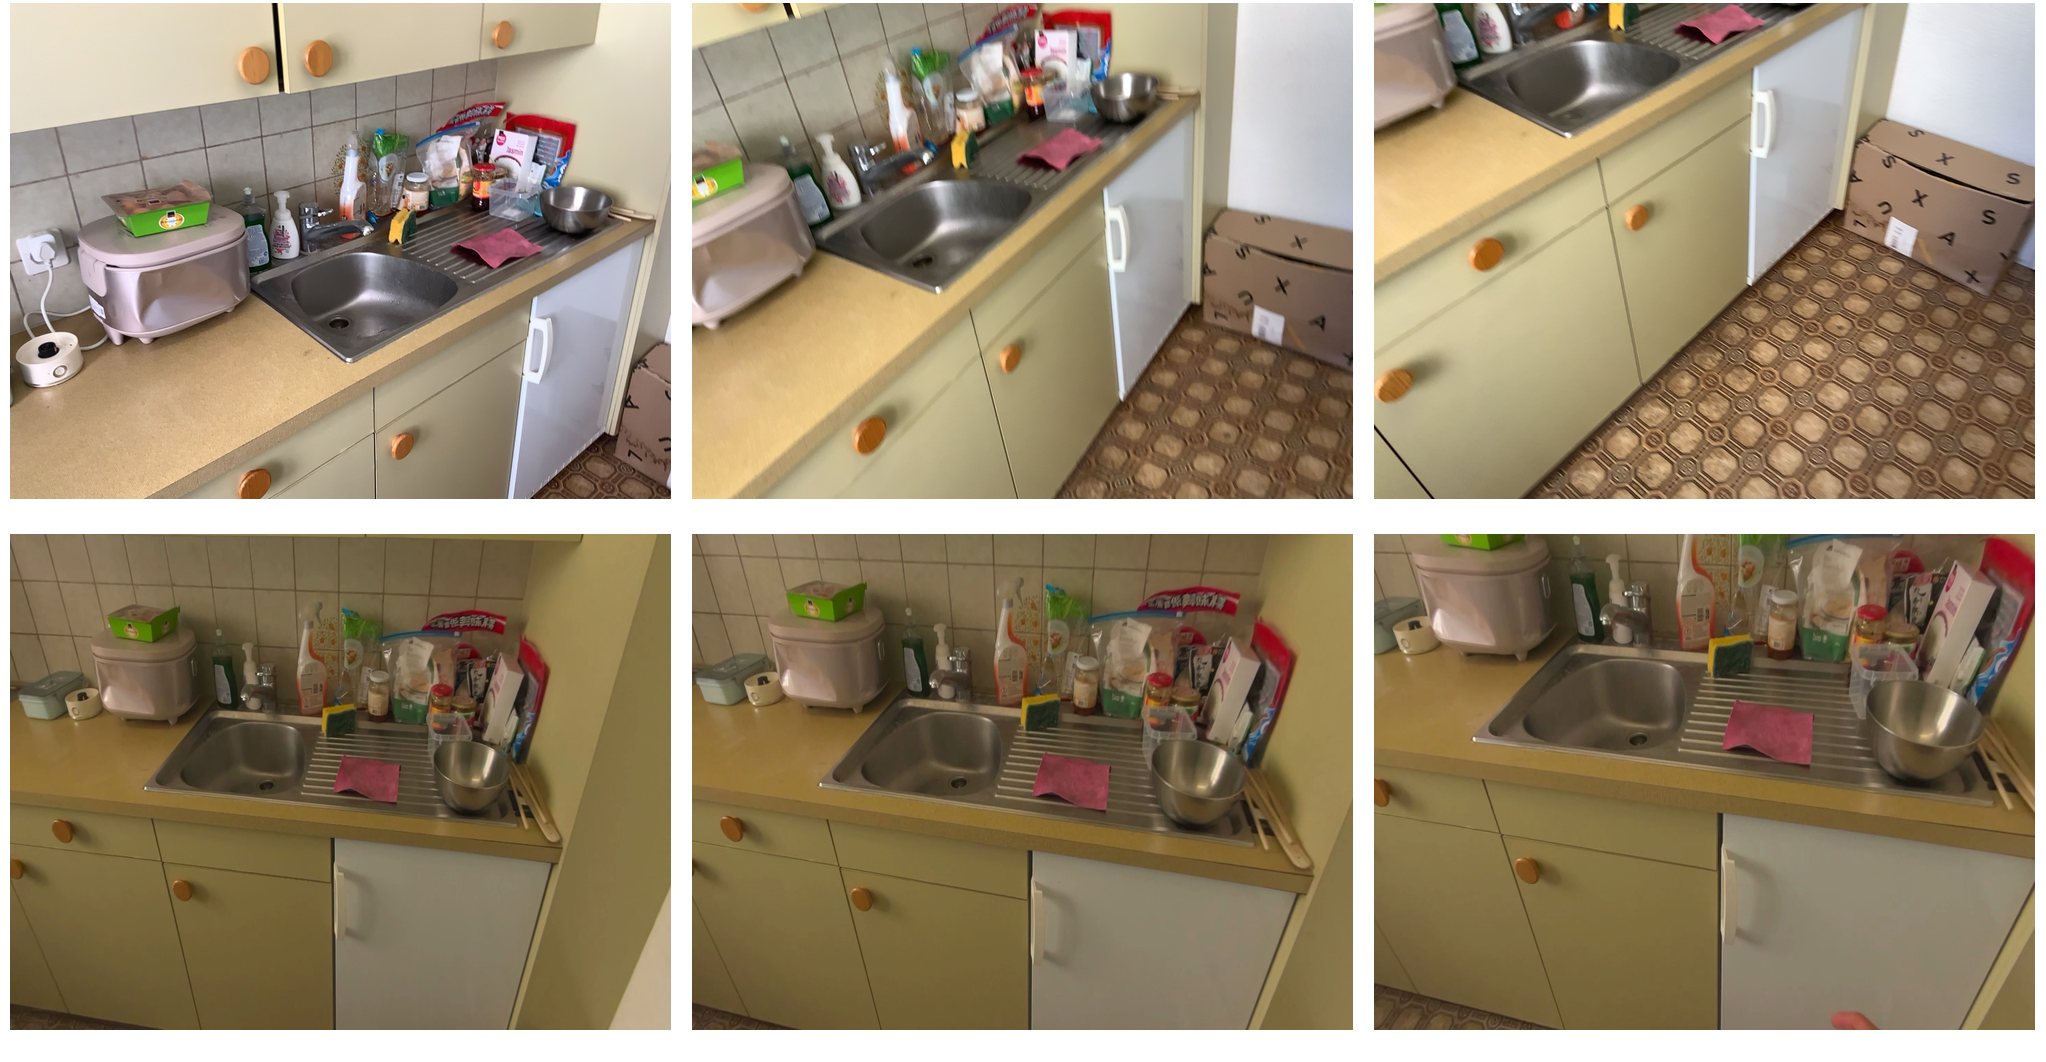Task instruction: Open the fridge.
Answer: {"task_instruction": "Open the fridge.", "nodes": ["handle", "fridge"], "edges": [{"functional_relationship": "openorclose", "object1": "handle", "object2": "fridge", "spatial_relations": ["higher_than", "right_of", "behind", "close"], "is_touching": true}], "action_type": "pull", "function_type": "open_close_control"}